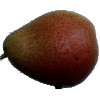
Label: Pear Forelle 1